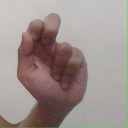
अक्षर: ढ